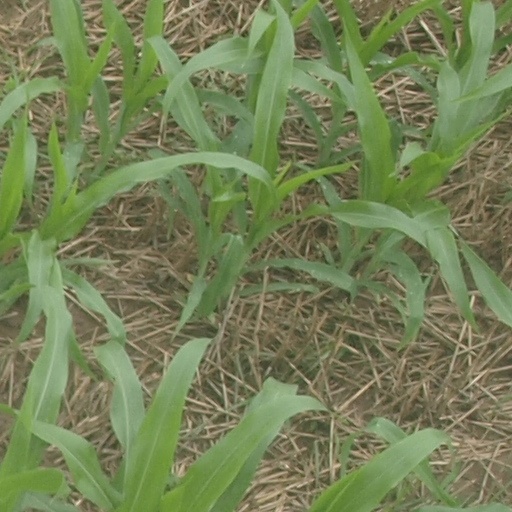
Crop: maize; corn